Goran Svilanović

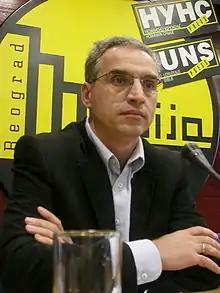
Svilanović in 2007

Goran Svilanović (born 22 October 1963) is a Serbian politician and diplomat who was the Secretary General of the Regional Cooperation Council (RCC), from 1 January 2013 until 31 December 2018, following the appointment by the South-East European Cooperation Process (SEECP) Foreign Ministers in Belgrade, Serbia on 14 June 2012.